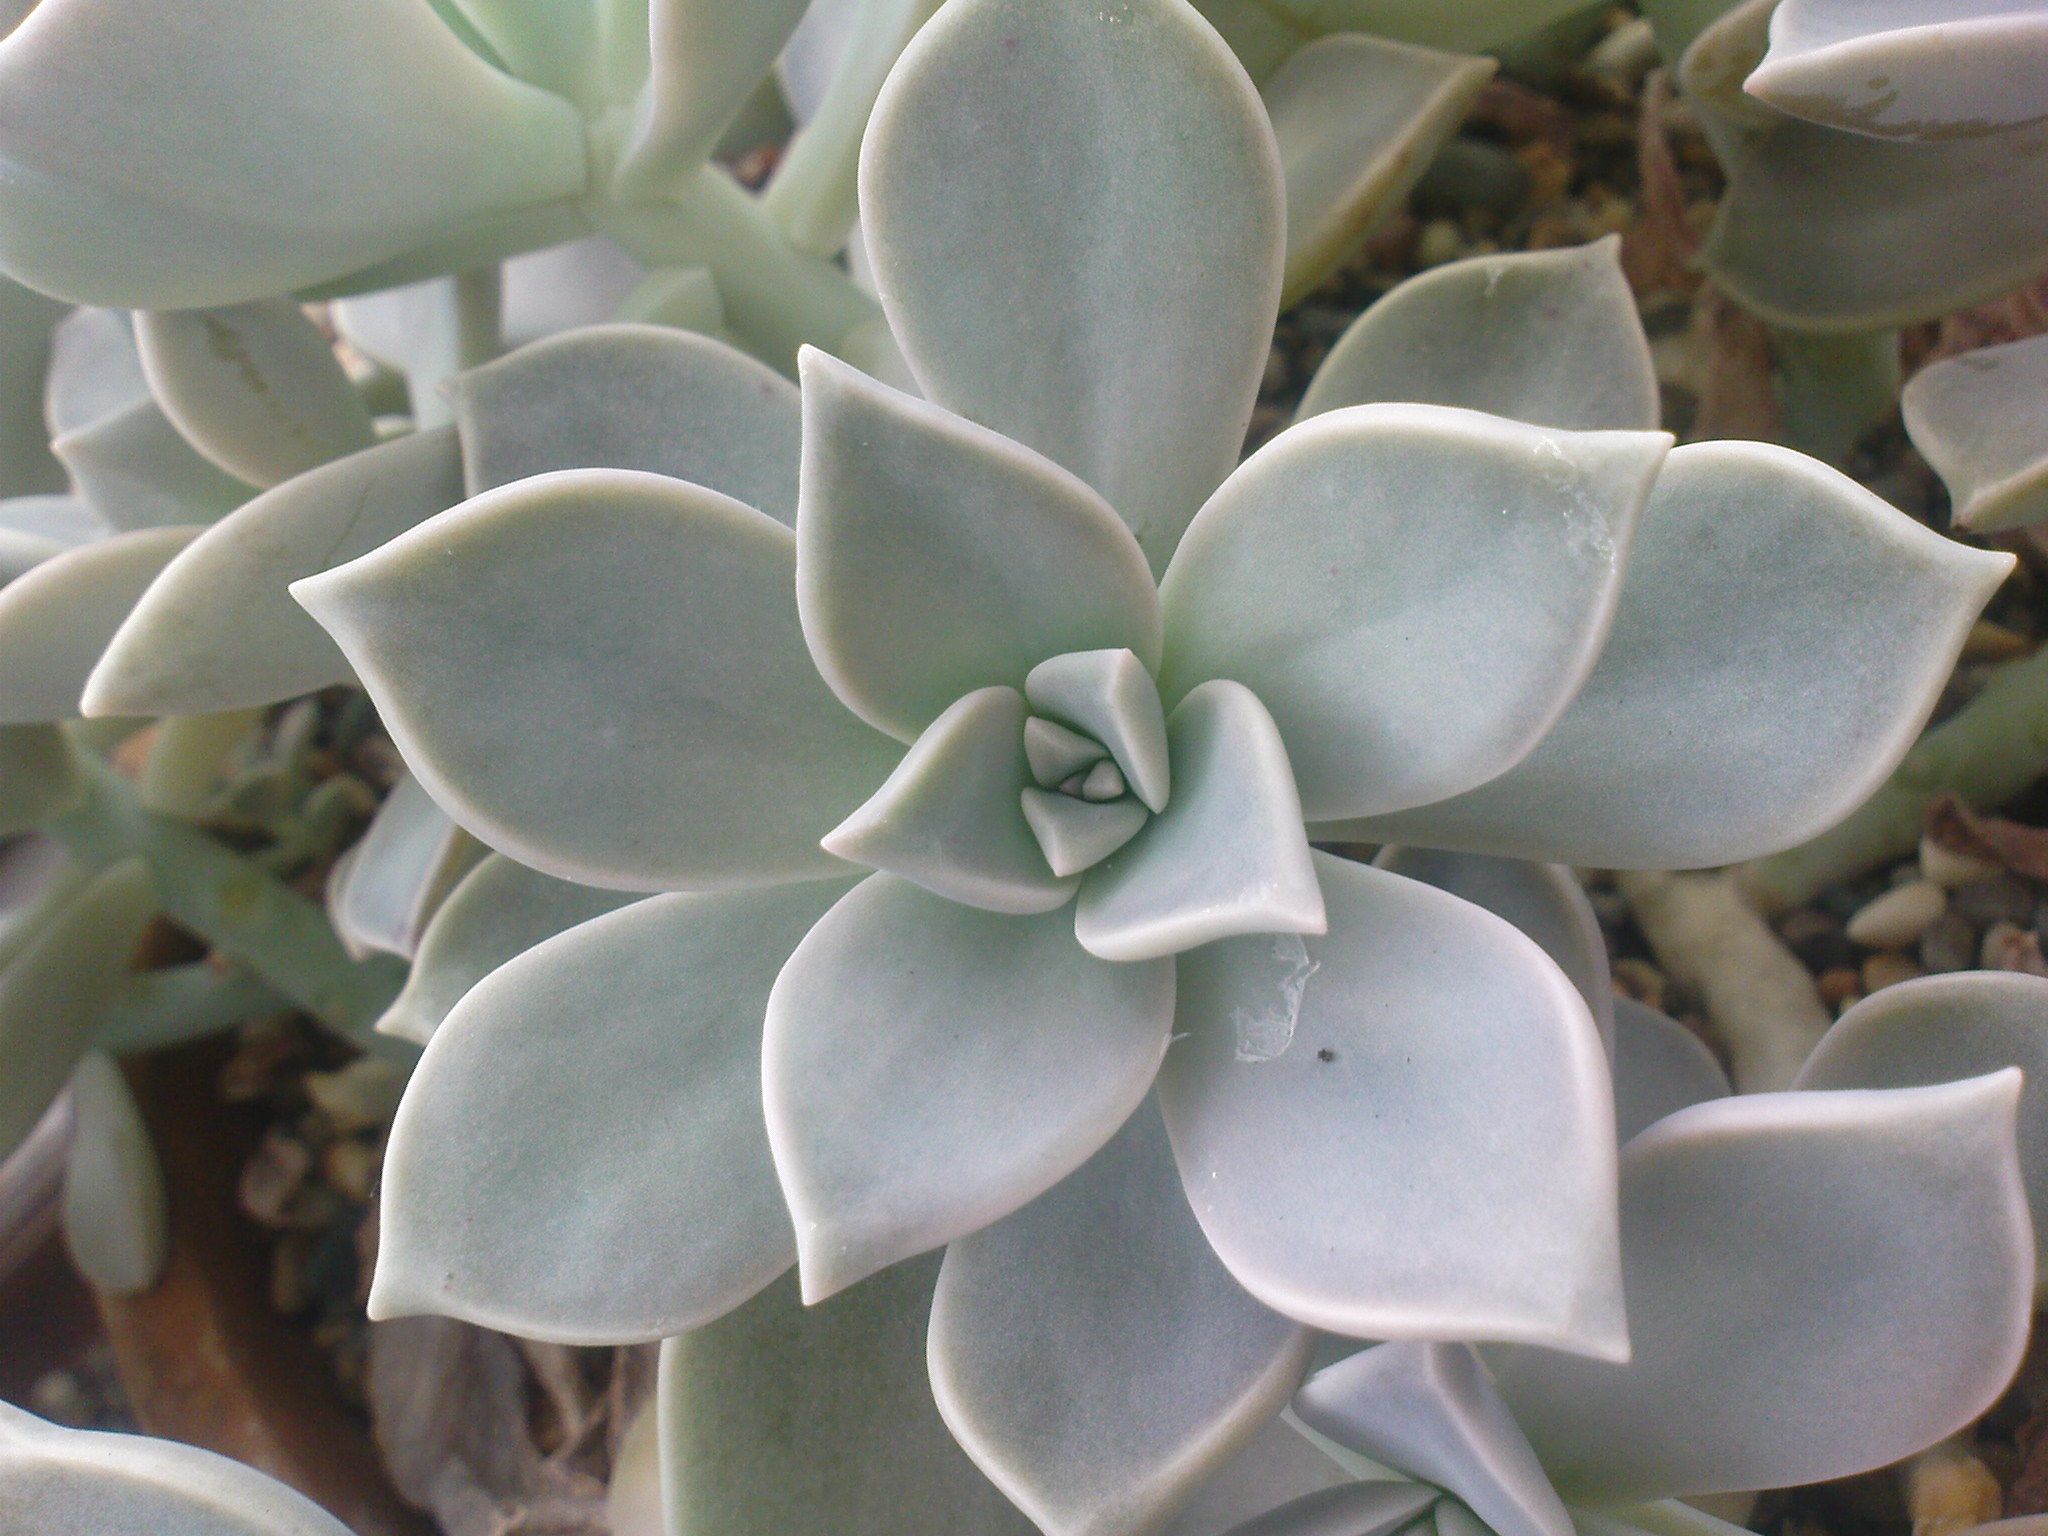
plant, flower, botany, succulent, garden, flowering plant, stonecrop family, land plant